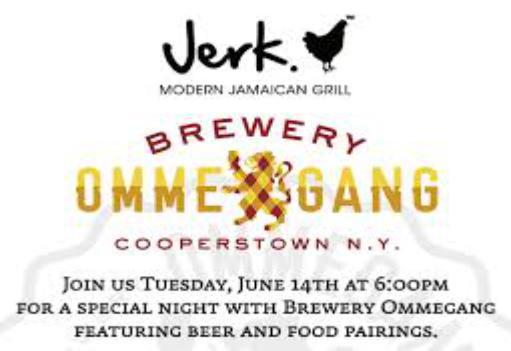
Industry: Food